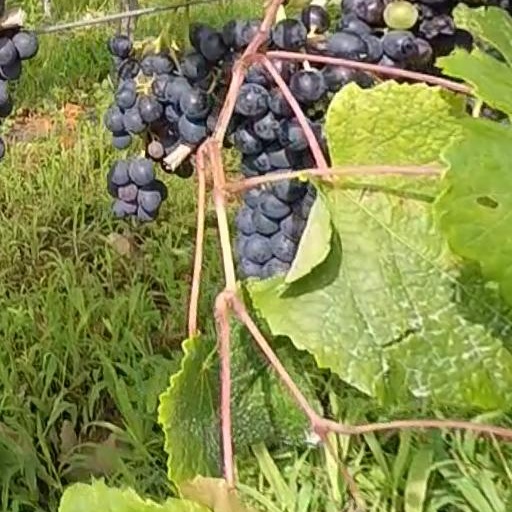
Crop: grape